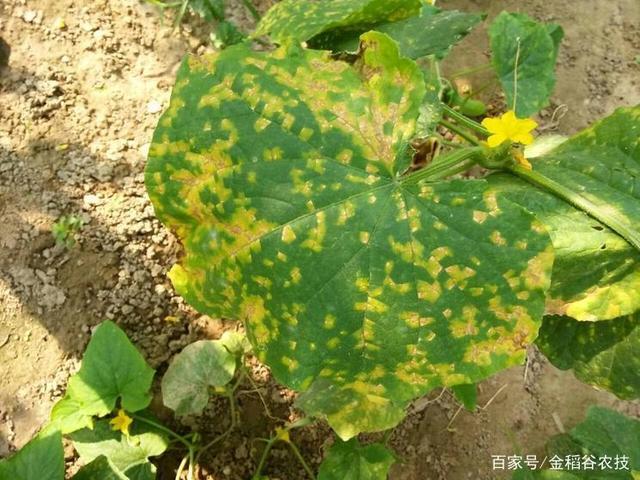
Plant: Cucumber
Disease: cucumber angular leaf spot